Mozhoudonglu station

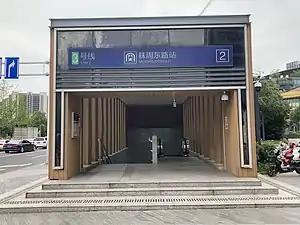

Mozhoudonglu station, is the current southern terminus of Line 3 of the Nanjing Metro. It started operations on 1 April 2015.